John George Woodford

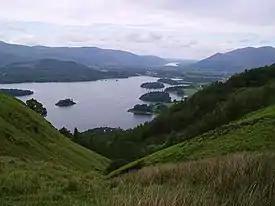
Derwent Water, the retirement destination of Woodford

Granted a commission as an ensign in the first regiment of the Grenadier Guards by the Duke of Gloucester in May 1800, Woodford finished his time training in Brunswick before his return to Great Britain to join his regiment in 1801. Upon his return, he was befriended by William Douglas, 4th Duke of Queensberry, who presented him with a fine horse and led him to the King at Windsor. This friendship proved fortunate, as Douglas left him £10,000 in 1810. Although Woodford joined the regiment in 1801, he did not see active service until 1807, when he was involved in the Battle of Copenhagen. Following this, in 1808, he was sent to the Peninsula under the command of Sir David Baird to join with the forces of Sir John Moore. Here, Woodford was appointed deputy-assistant quartermaster-general and aide-de-camp to Moore. Involved in the retreat to Corunna, it is said that Woodford's heel was injured by the last shot fired in the Battle of Corunna at dusk. As a result of this, Woodford was unfit for military service for eighteen months until he was able to join the Duke of Wellington's army, which had just crossed the Ebro. Woodford continued his previous roles and was a participant in numerous battles, including Nivelle, Nive, Orthez, and Toulouse.